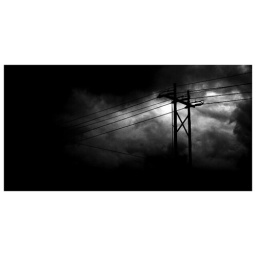
Threatening clouds loom over this telephone pole